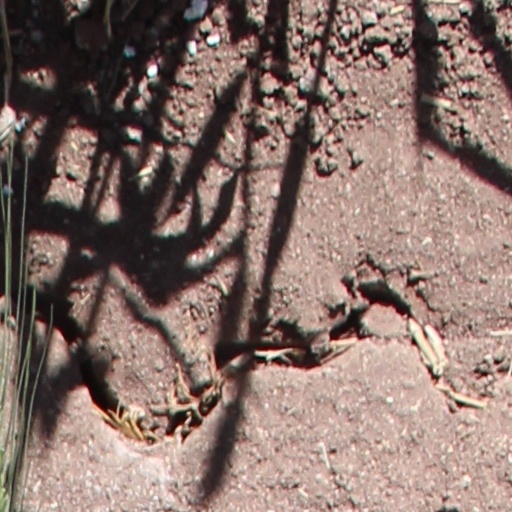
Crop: wheat